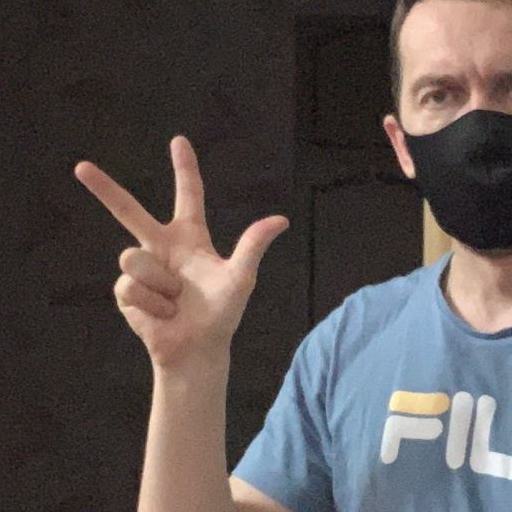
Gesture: three2